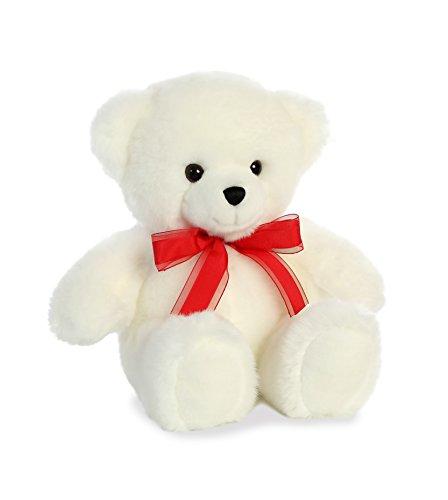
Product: Aurora World Off White Love Bear Plush Animal, Multicolor, 11.5"
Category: Toys & Games | Stuffed Animals & Plush Toys | Stuffed Animals & Teddy Bears
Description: Classic style bear with a sweet facial expression.
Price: $9.60
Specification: ProductDimensions:8x8x9inches|ItemWeight:9.6ounces|ShippingWeight:9.6ounces(Viewshippingratesandpolicies)|DomesticShipping:ItemcanbeshippedwithinU.S.|InternationalShipping:ThisitemcanbeshippedtoselectcountriesoutsideoftheU.S.LearnMore|ASIN:B0762VXZ77|Itemmodelnumber:07926|Manufacturerrecommendedage:3yearsandup